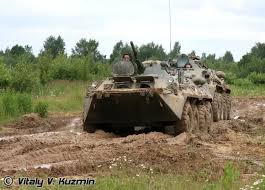
Label: BTR-80